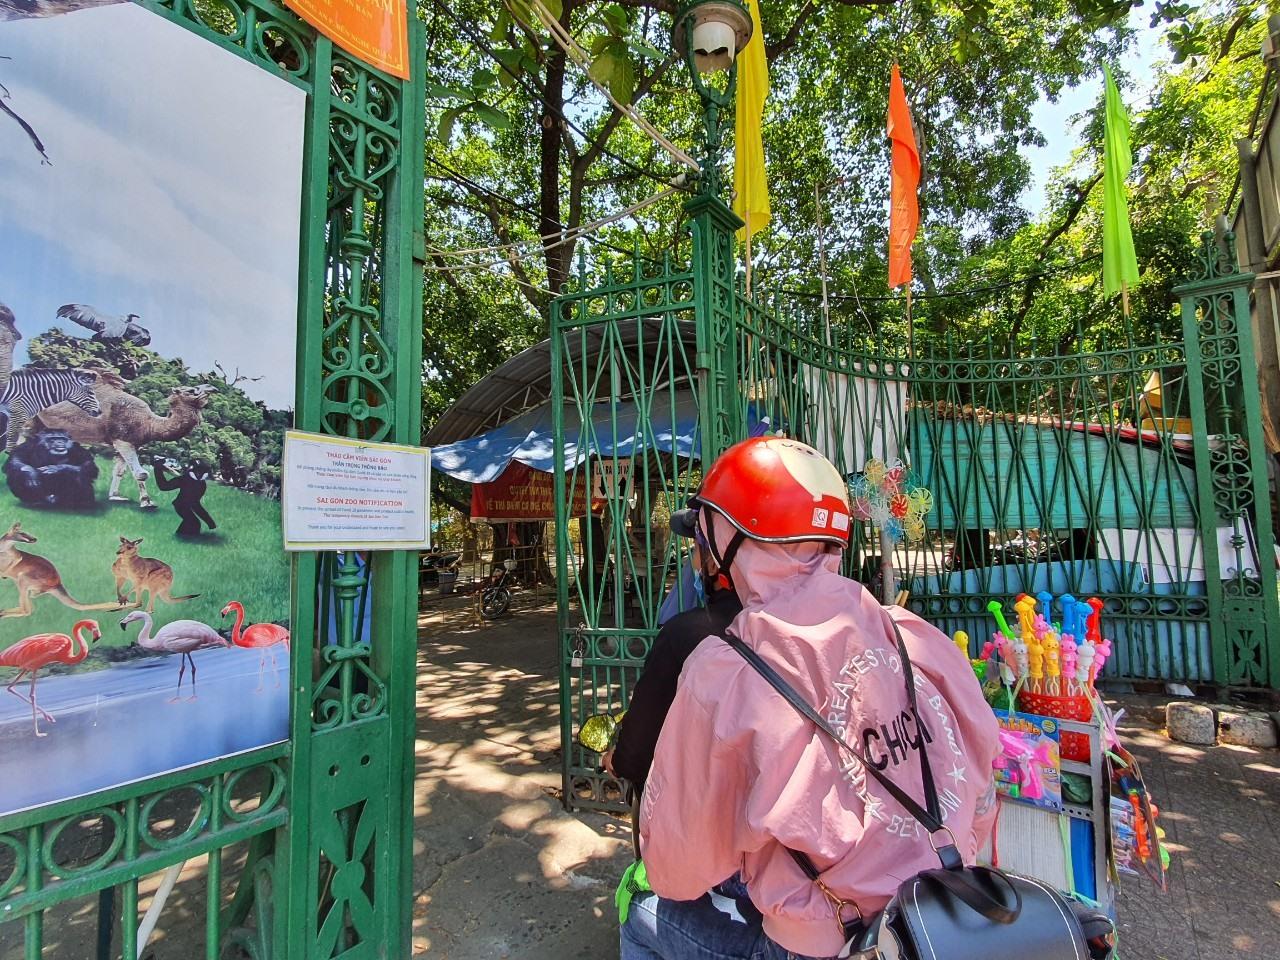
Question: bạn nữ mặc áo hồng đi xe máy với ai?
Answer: với một người mặc áo màu đen